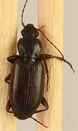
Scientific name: Calathus advena
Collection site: Rocky Mountains NEON (RMNP), plot RMNP_007